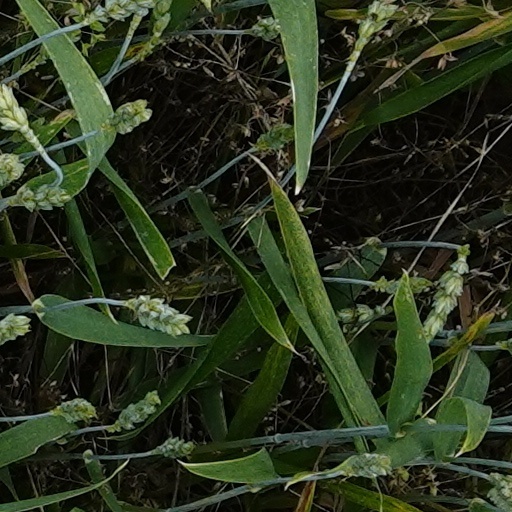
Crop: wheat